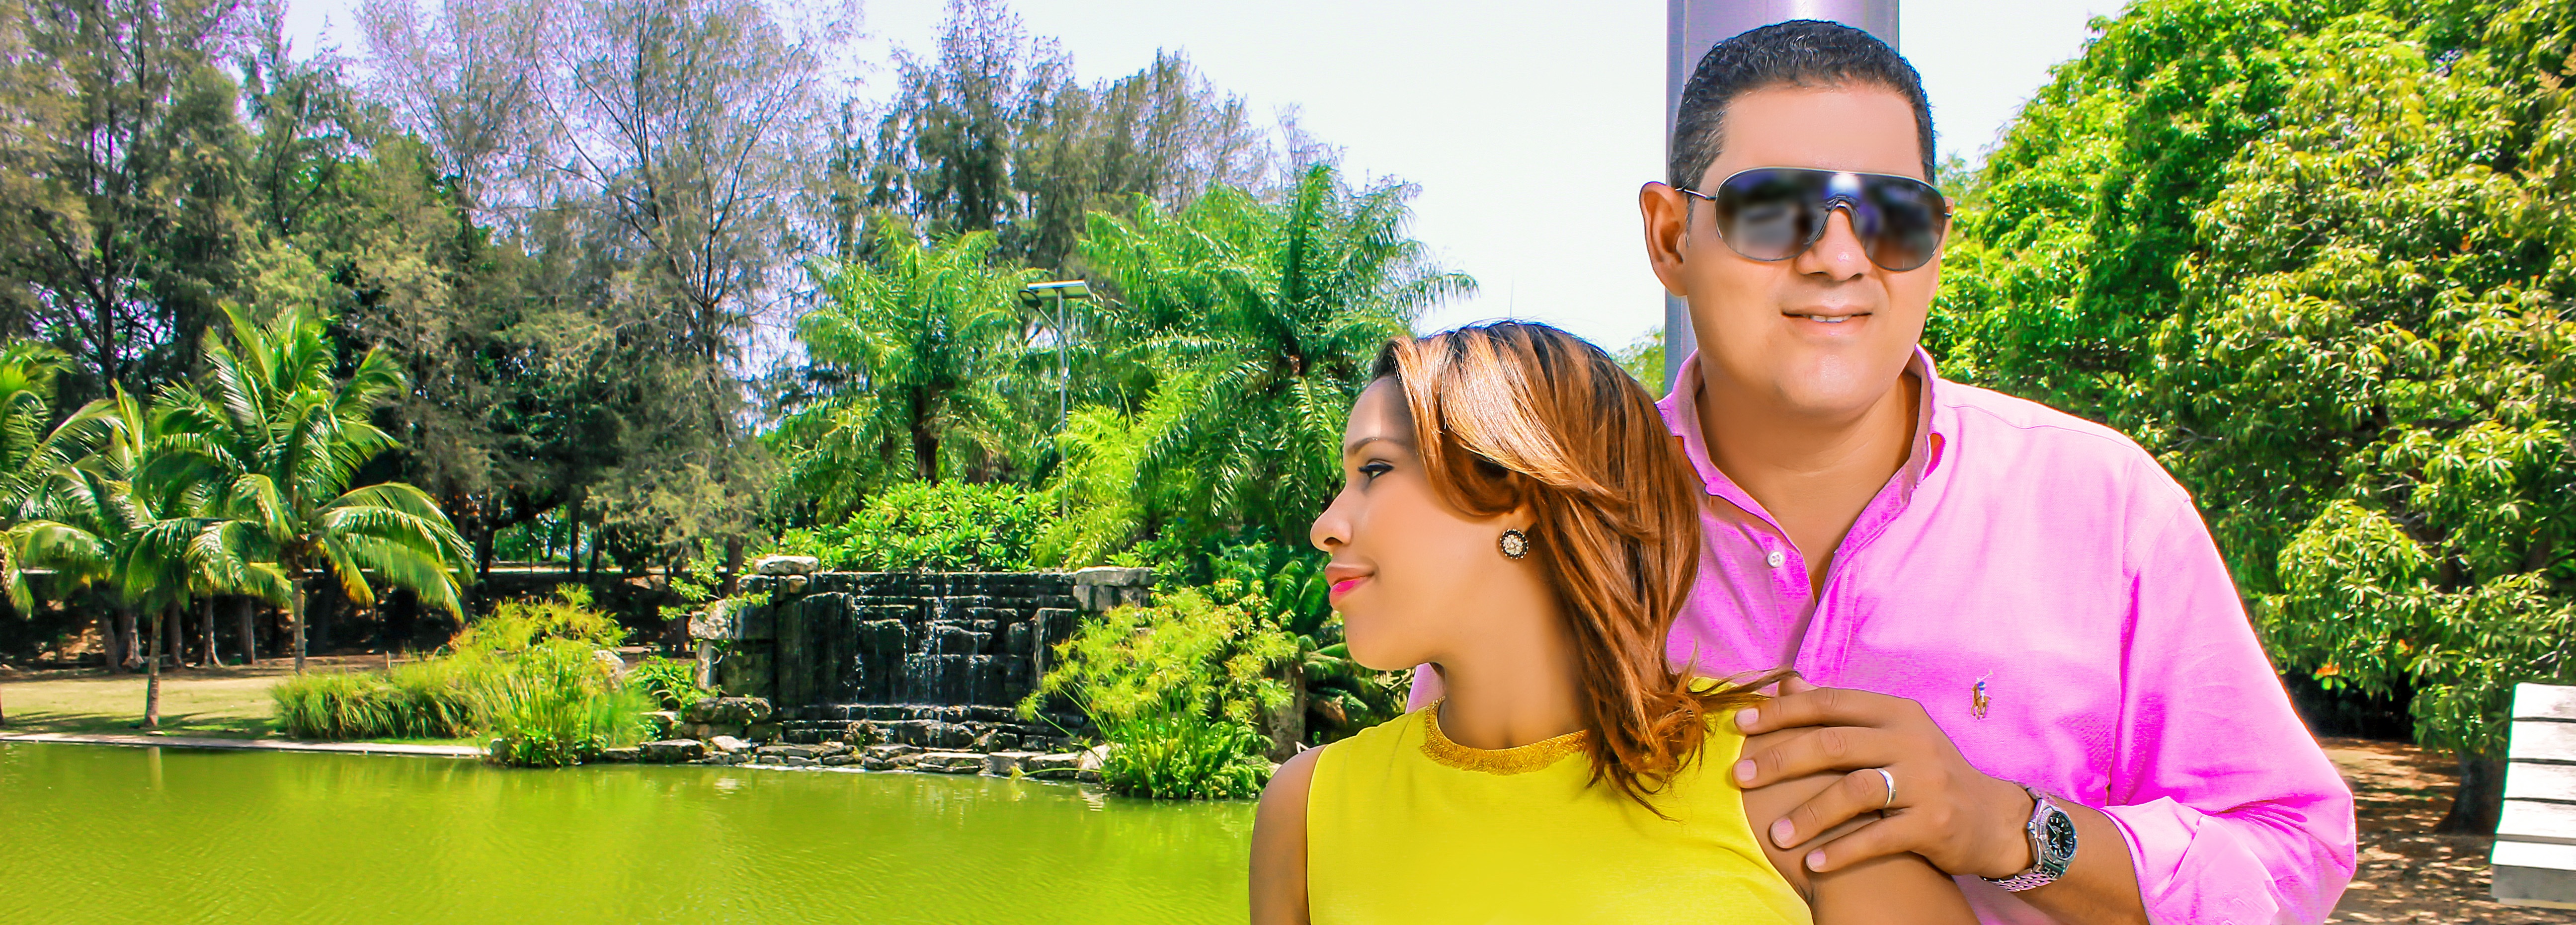
flower, vacation, singer, jungle, leisure, barriga, sexy, carolina, medina, omar, mami, papi, embazarada, ponciano